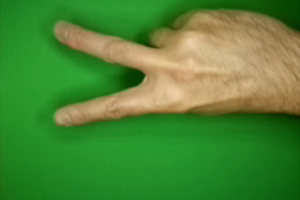
Label: scissors